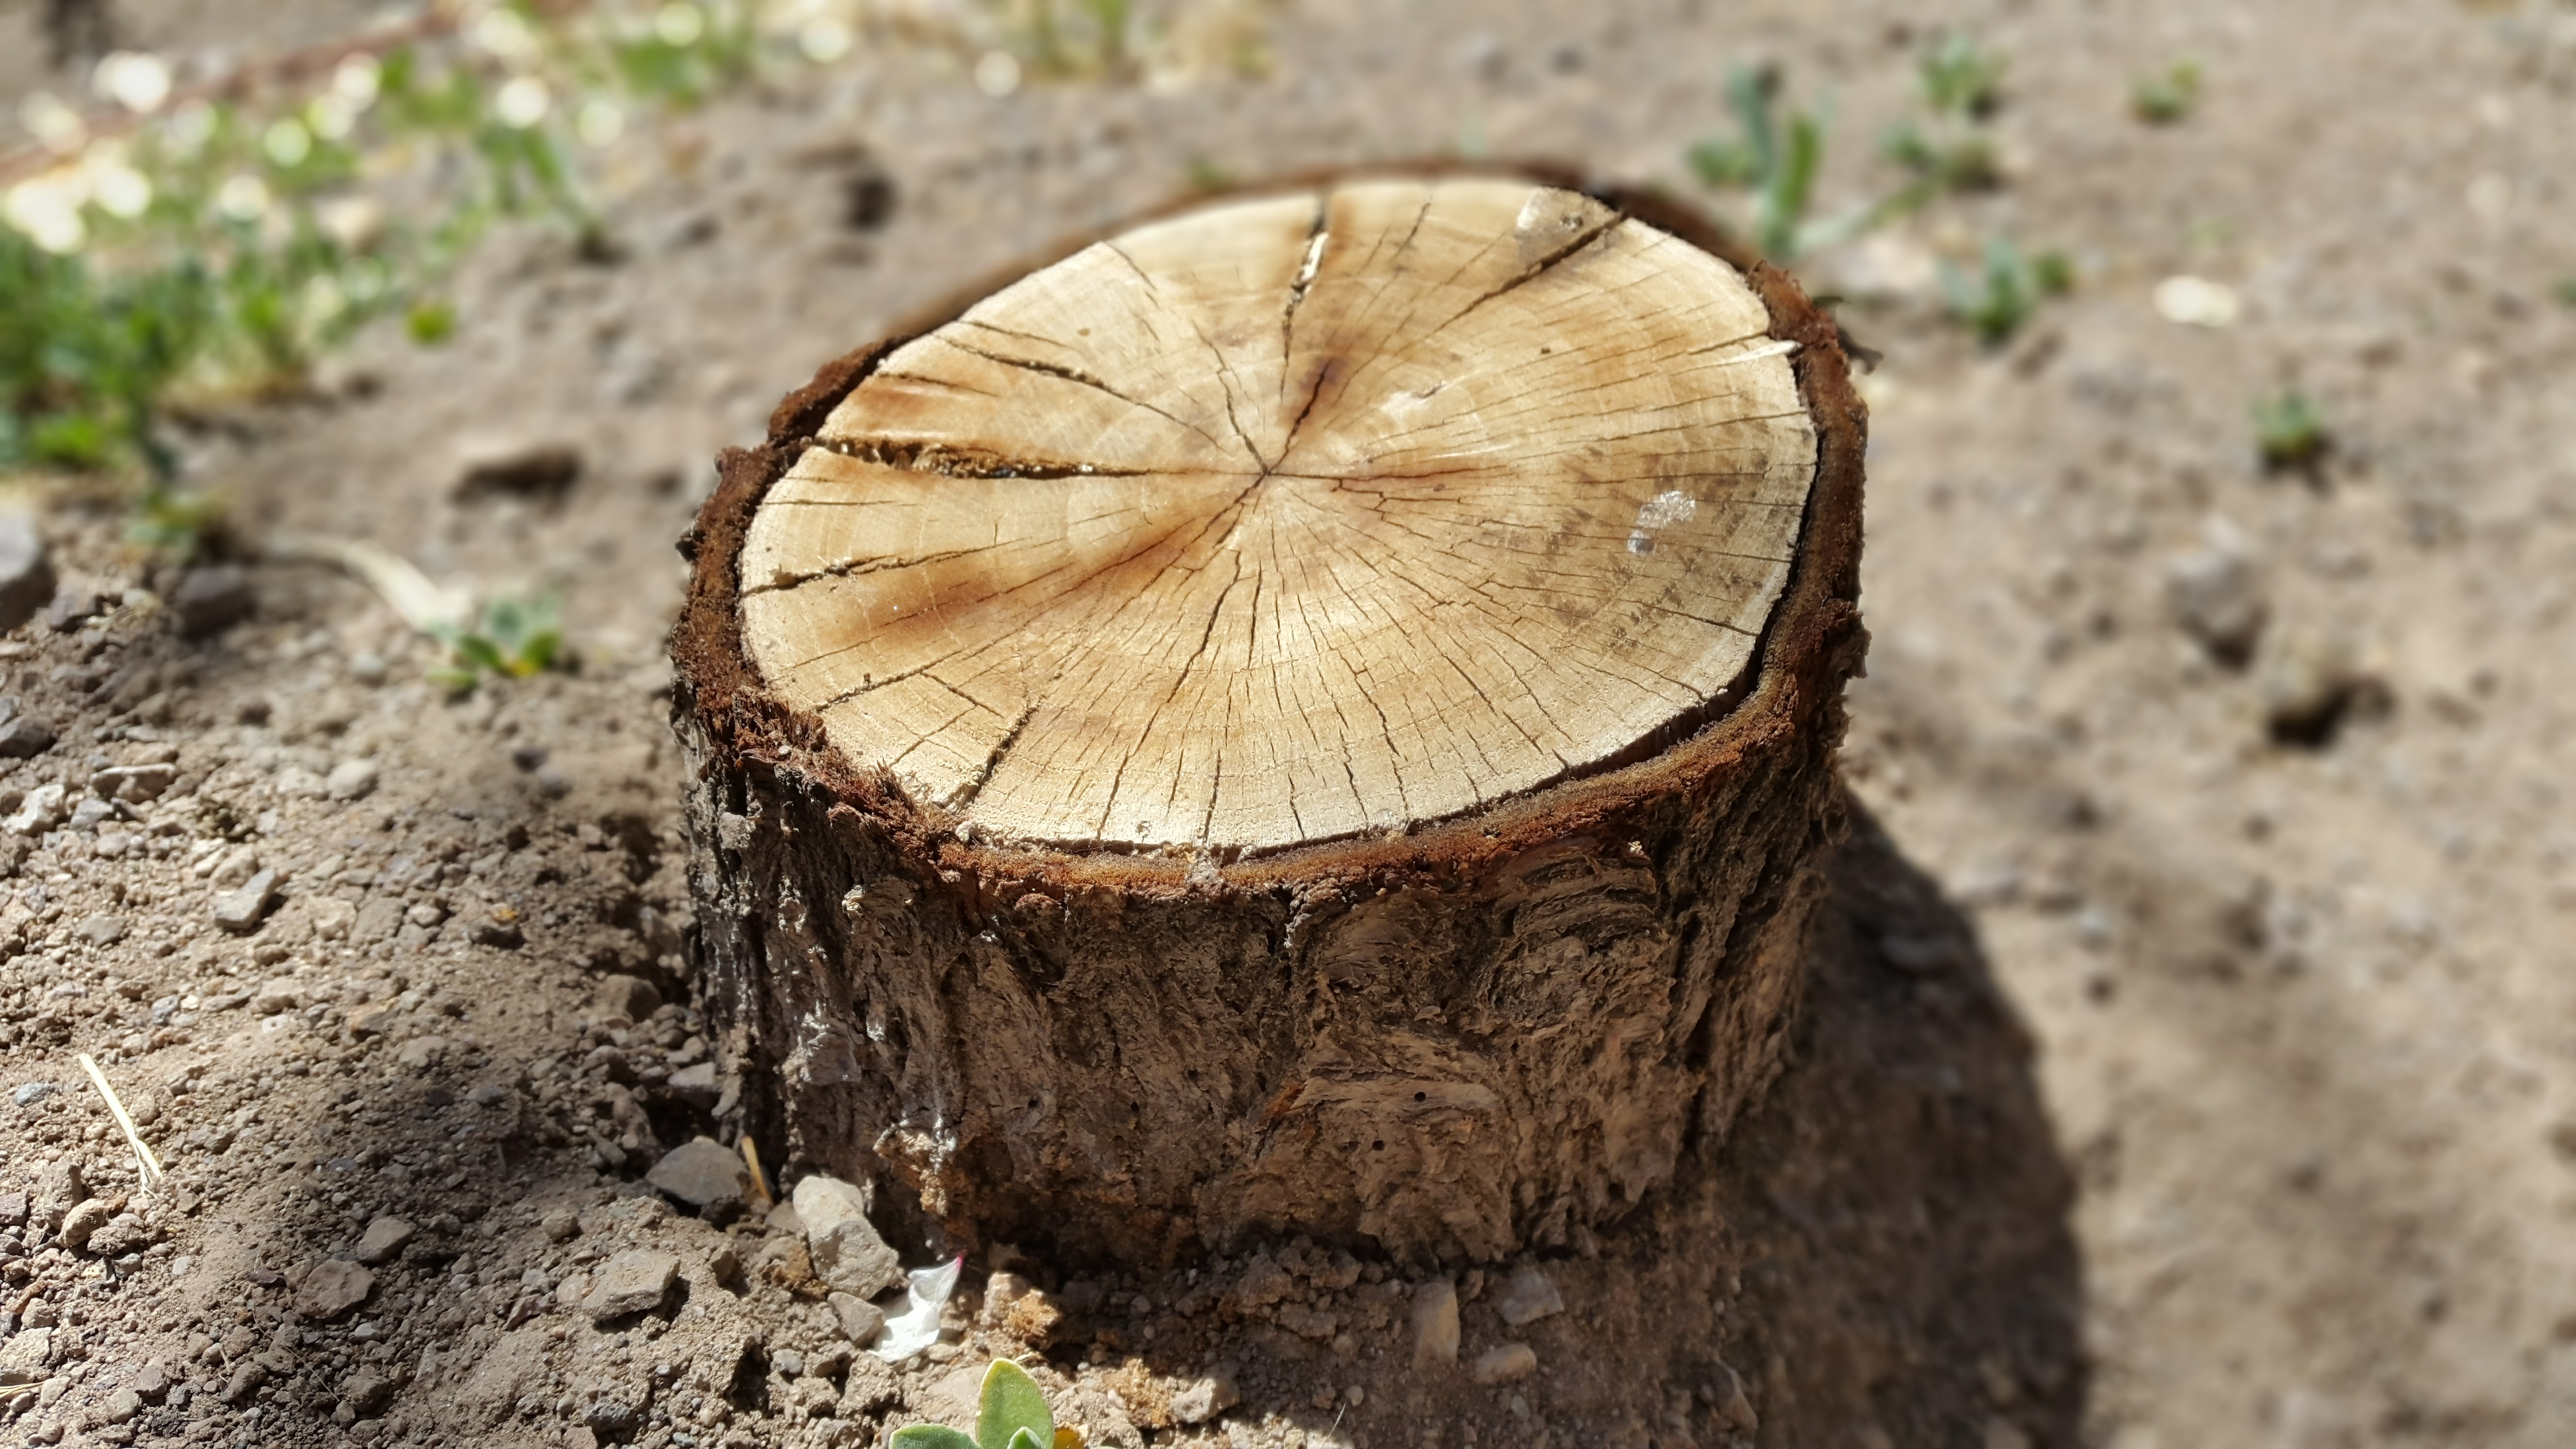
hand, tree, nature, plant, wood, leaf, flower, trunk, produce, macro, soil, flora, close up, coconut, design, iran, tree stump, persian, macro photography, wood carving, woody plant